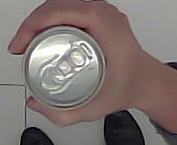
Product: redbull_energydrink